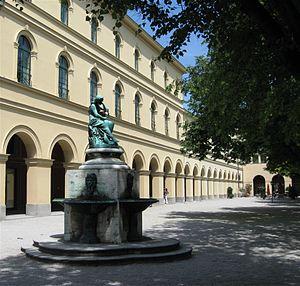
Le Hofgarten est un parc baroque de Munich, faisant partie de la résidence de Munich et se trouvant directement dans le prolongement de l'Englischer Garten